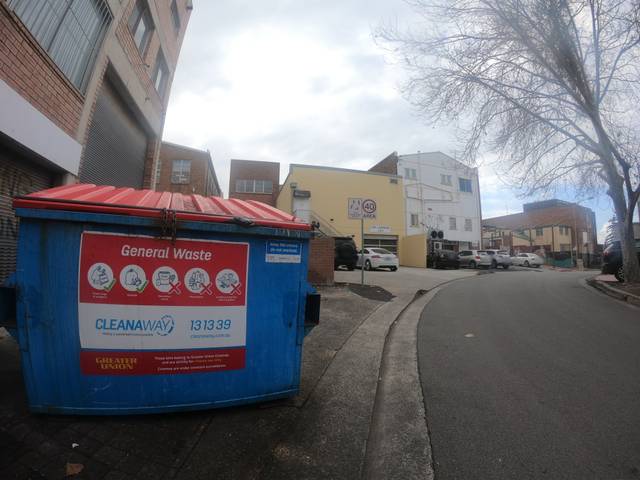
Region: Australia
Coordinates: -34.426, 150.896